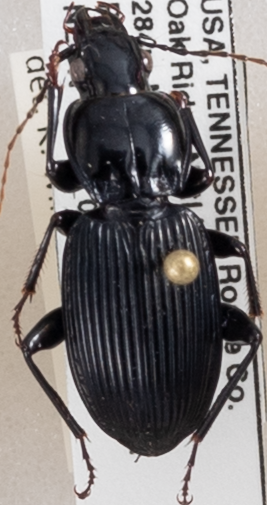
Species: Pterostichus coracinus
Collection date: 2018-09-13
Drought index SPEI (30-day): -0.946
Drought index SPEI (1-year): -0.086
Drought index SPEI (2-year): -0.018